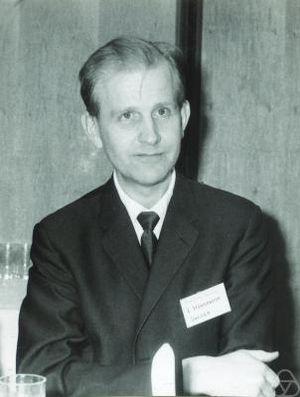
L'astronome français Bernard Lyot invente le « coronographe » qui permet l'étude de la couronne solaire.
Lars Valter Hörmander, né le 24 janvier 1931 à Mjällby et mort le 25 novembre 2012 à Lund, est un mathématicien suédois. Il est connu pour ses travaux sur les équations aux dérivées partielles.